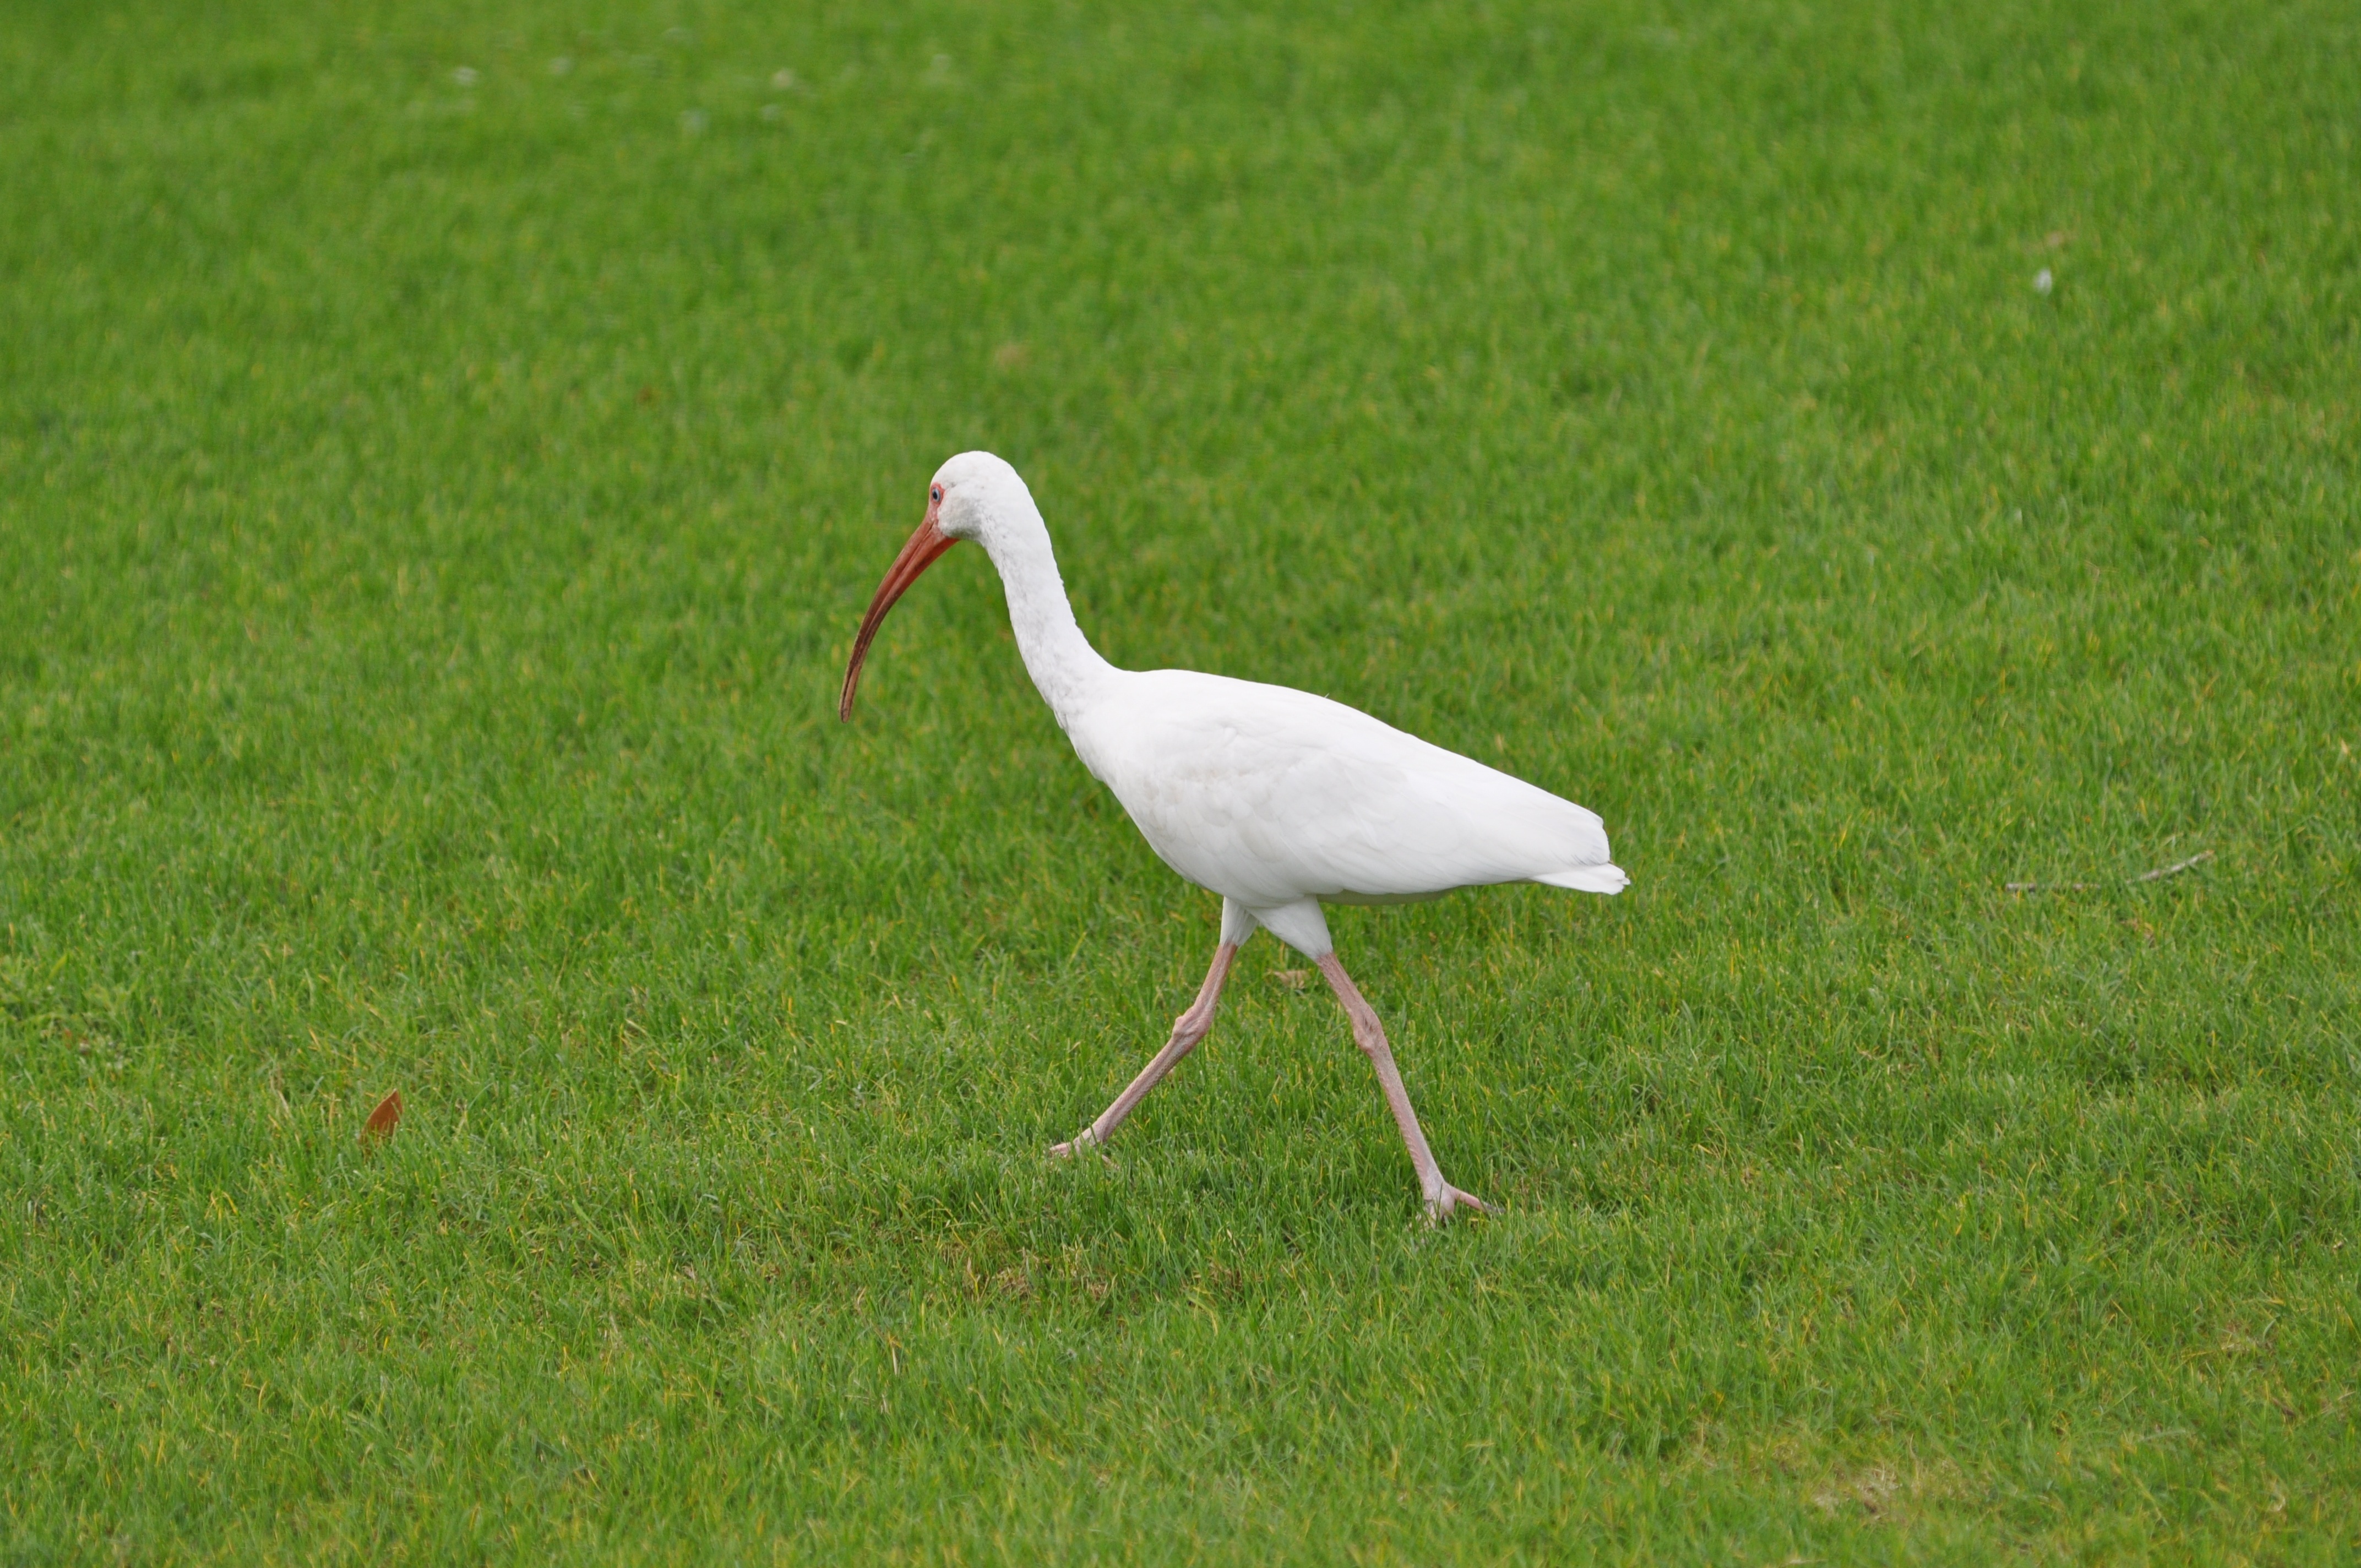
nature, bird, wildlife, beak, fauna, stork, vertebrate, ibis, white stork, great egret, ciconiiformes